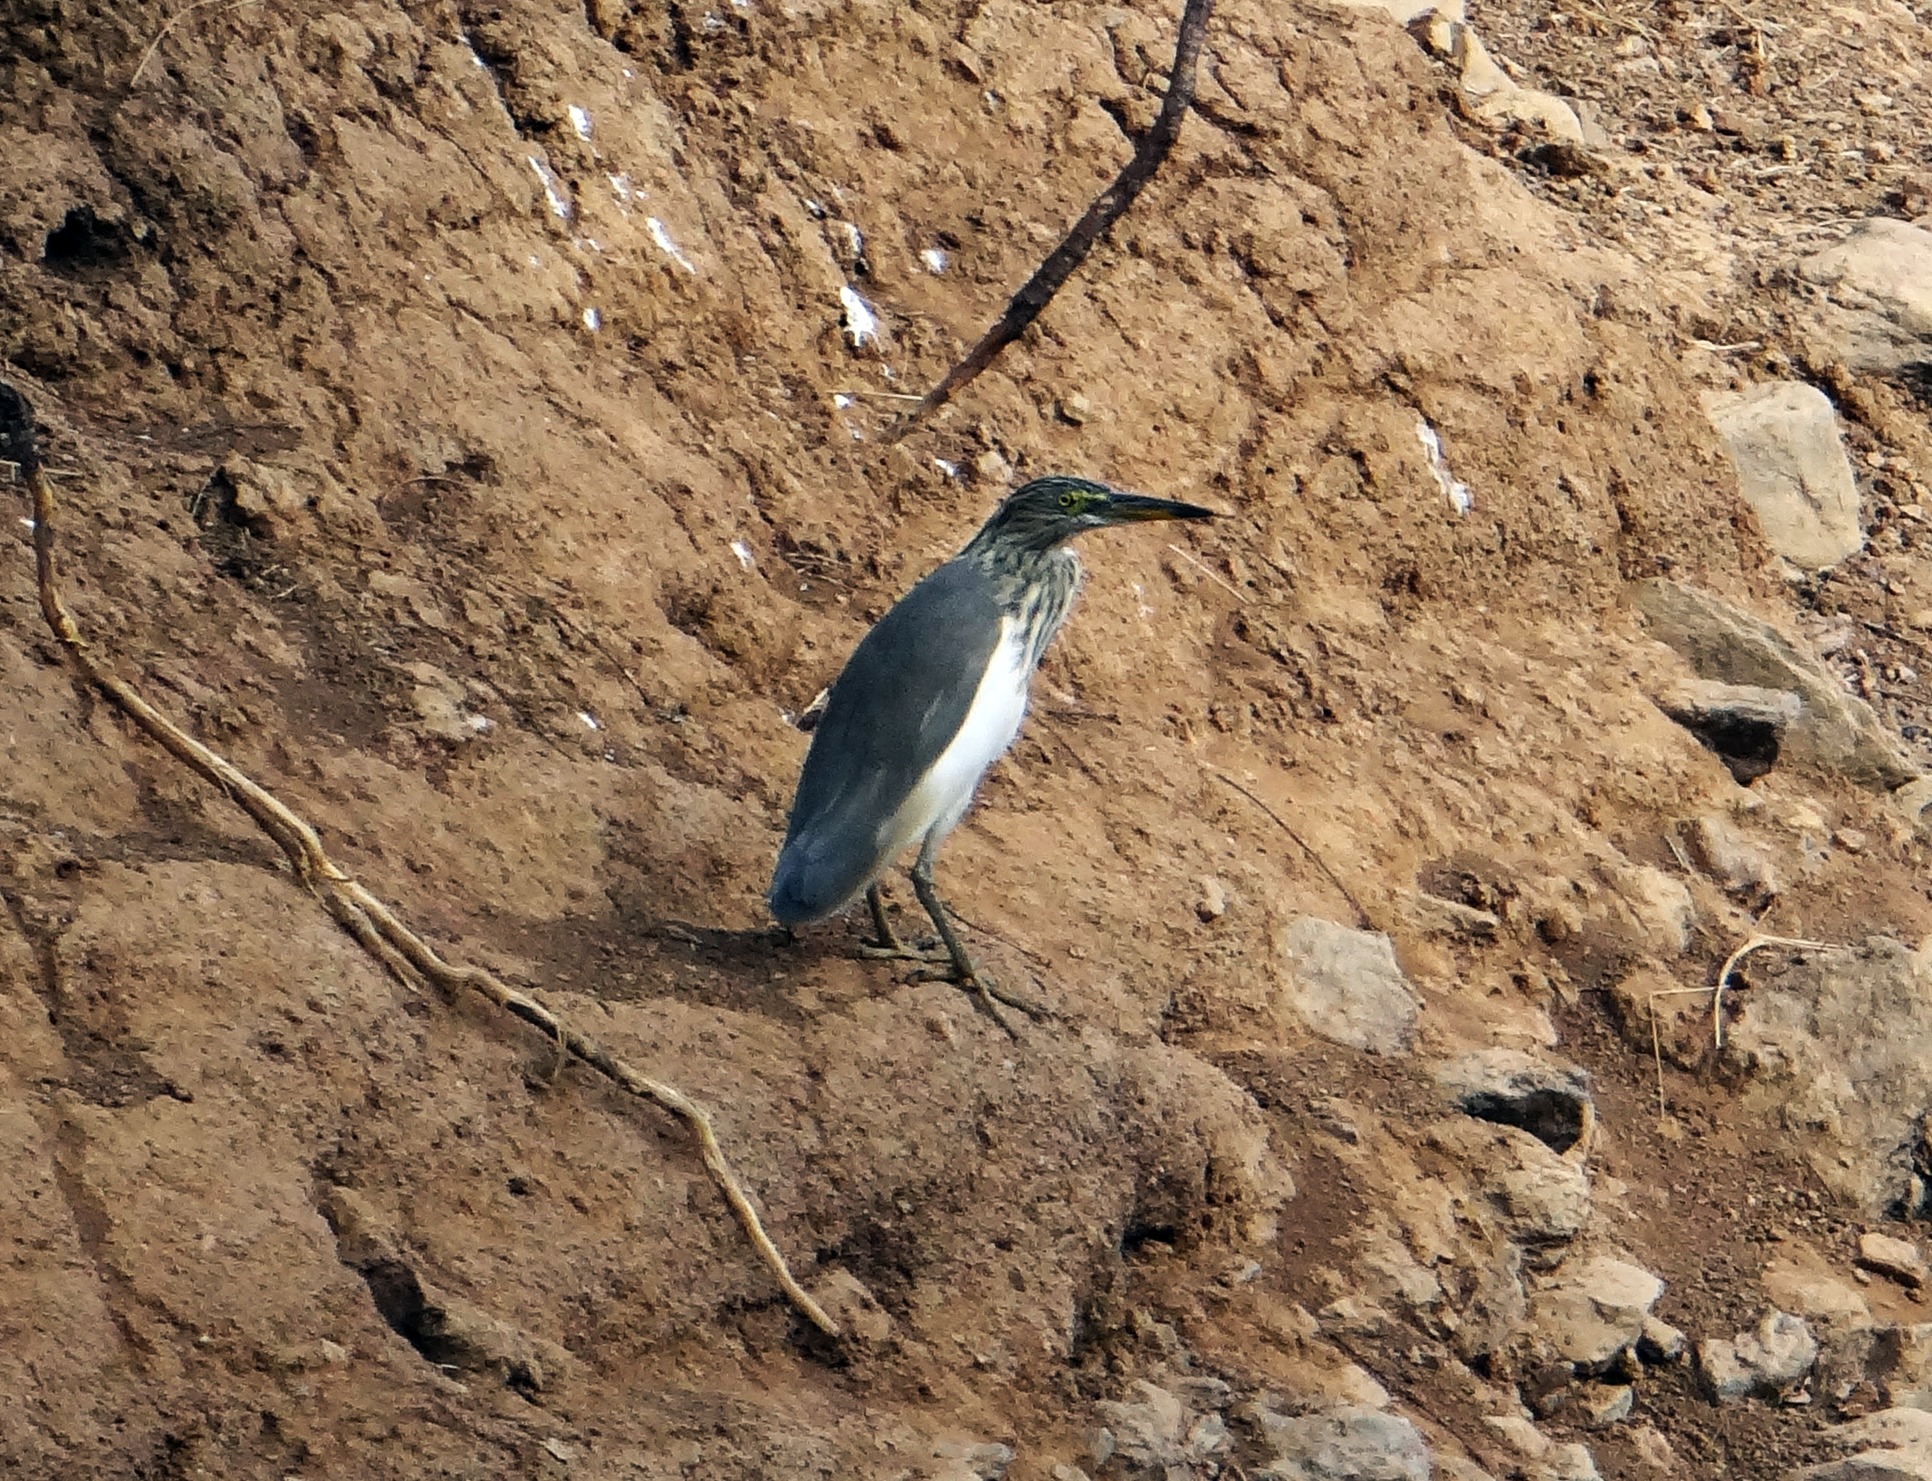
bird, wildlife, beak, soil, dharwad, fauna, vertebrate, india, pond heron, perching bird, indian pond heron, paddy bird